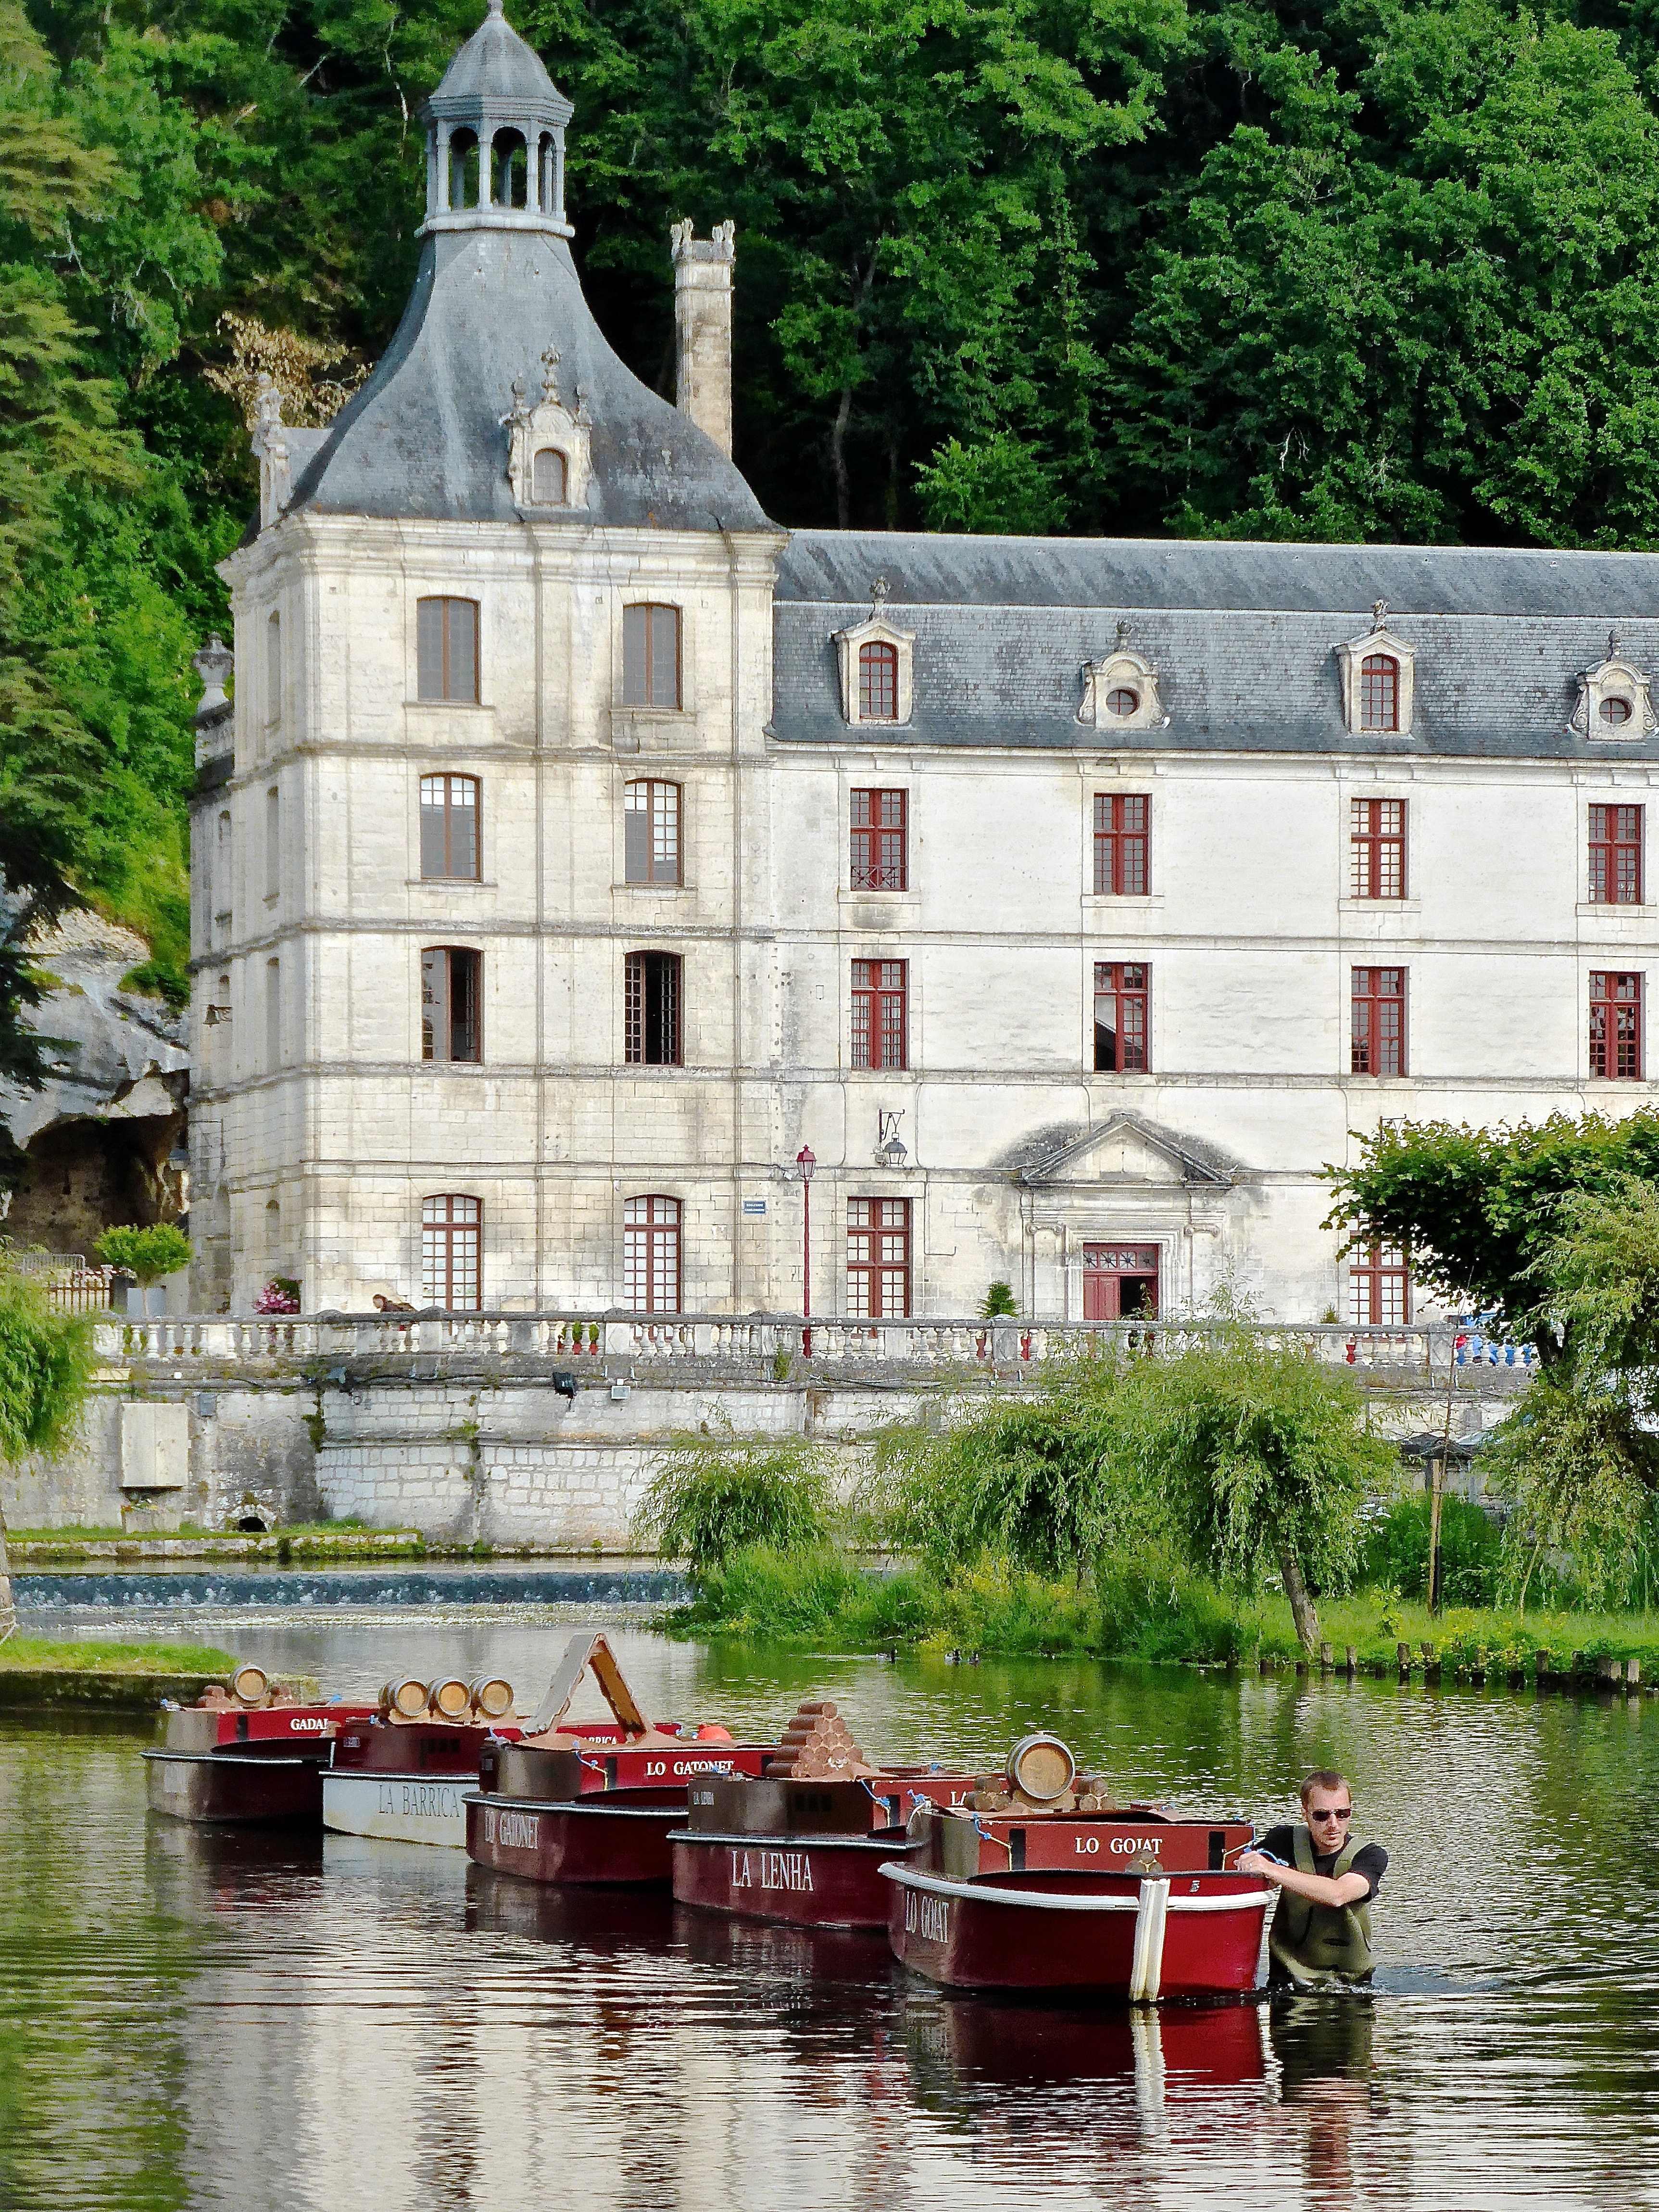
water, boat, chateau, river, canal, france, reflection, vehicle, tranquil, calm, boathouse, tourism, waterway, boats, weir, moat, water castle, brantome, dronhe river, marouatte